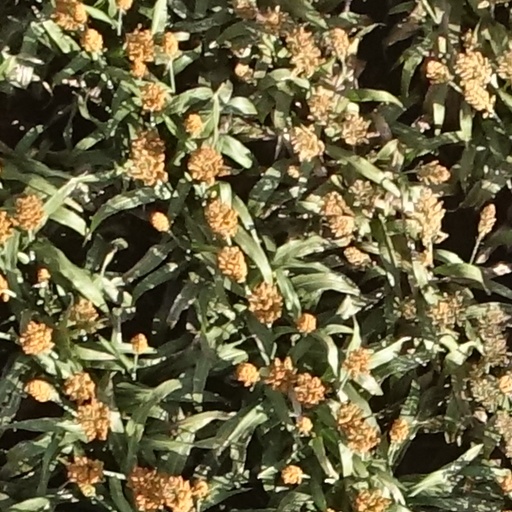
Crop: sorghum